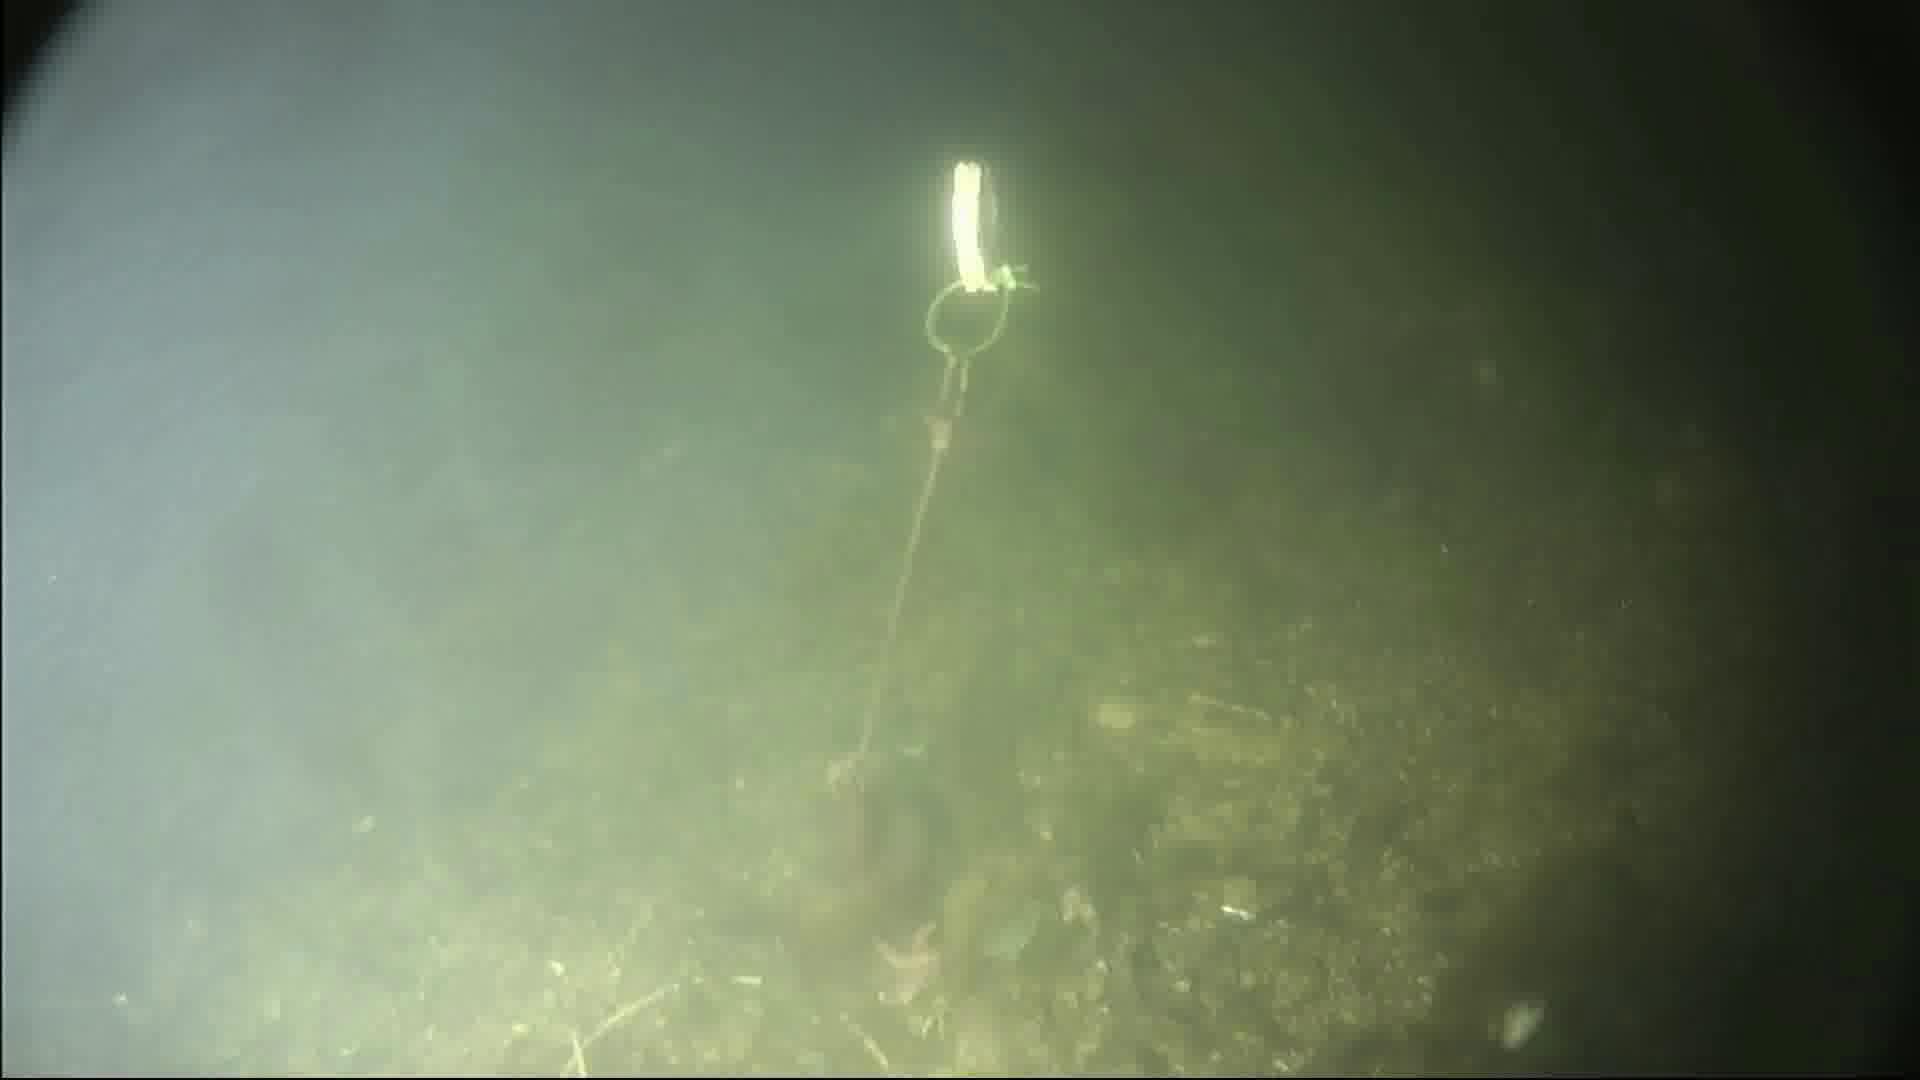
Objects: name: starfish
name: crab